Cassandra Nova

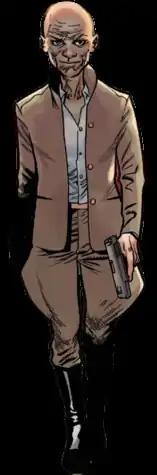
Cassandra Nova as depicted in "X-Men Red" #4 (May 2018). Art by Tom Taylor.

Cassandra Nova Xavier is a supervillain appearing in American comic books published by Marvel Comics, most commonly in association with the X-Men. Created by writer Grant Morrison and artist Frank Quitely, the character first appeared in "New X-Men" #114 (July 2001). She is a mummudrai, a parasitic life form born bodiless on the astral plane.